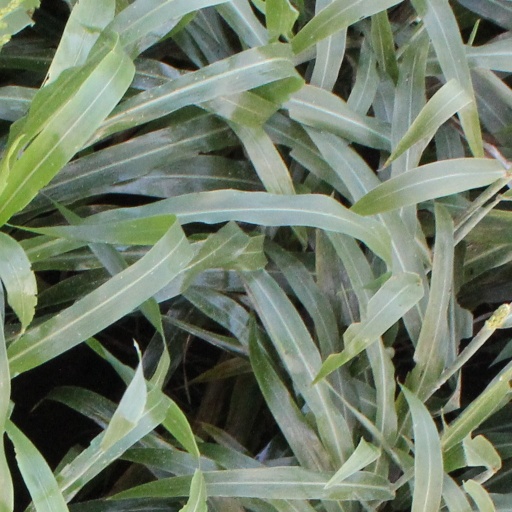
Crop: sorghum